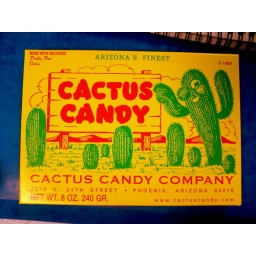
Does exactly what it says on the 50s-styled box - like big fruit pastilles in doilies - yum, thanks Jim!